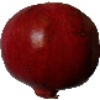
Label: pomegranate